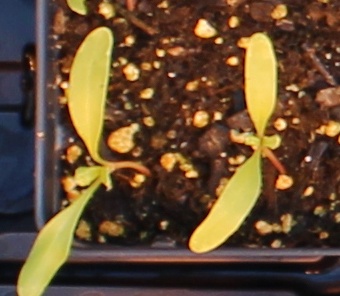
Label: Sugar beet